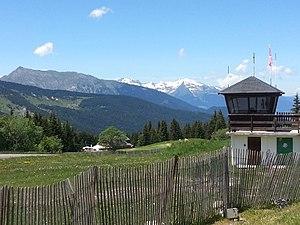
altiport de Meribel (LFKX)
L’altiport Robert Merloz de Méribel est un altiport agréé à usage restreint, situé sur la commune des Allues à 1,5 km au nord-nord-est de la station de Méribel en Savoie.